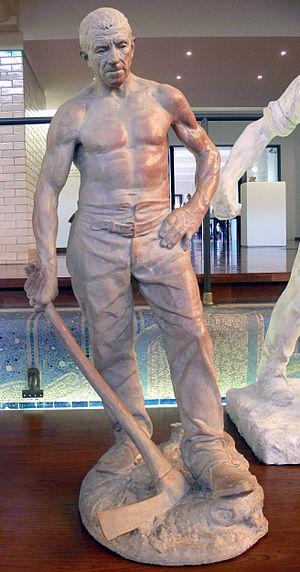
Paul Richer (1849-1933), Le Bûcheron de la forêt de La Londe, 1899, grès cérame, édité par la Manufacture de Sèvres. Don de la Manufacture nationale de Sèvres en 1905. Œuvre restaurée entre 1992 et 1994 (n° Inventaire
Un bûcheron est un professionnel de l'abattage des arbres. Les agriculteurs exercent aussi souvent ce type d'activité pour tirer des forêts qu'ils gèrent un revenu et se chauffer. C'est l'un des métiers statistiquement les plus risqués quant aux accidents corporels.
Paul Marie Louis Pierre Richer, né le 17 janvier 1849 à Chartres et mort le 17 décembre 1933 à Paris, est un neurologue, anatomiste, historien de la médecine, illustrateur, sculpteur et médailleur français.
La Londe est une commune française située dans le département de la Seine-Maritime en région Normandie.